Flo (group)

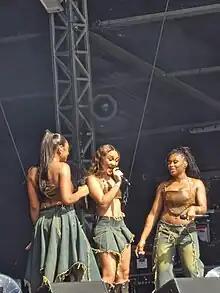
Flo performing at Mighty Hoopla in 2023, taking place in Brockwell Park

The trio performed in front of 80,000 people for Capital's Summertime Ball at Wembley Stadium on 11 June, and at Glastonbury Festival on 23 June. The same month, Flo received their first three nominations at the 23rd BET Awards which includes Best Group. The next month, the three surprise-released their second EP titled "3 of Us" where two songs were already performed on their concert tour. Flo explained on social media that this release is a "gift" for fans who are "patiently for new music." The girl group were nominated for Push Performance of the Year at the 2023 MTV Video Music Awards in August. They received three nominations at 36th Soul Train Awards in November for Best Group, Best New Artist, and Best Collaboration for "Fly Girl" with Missy Elliott.